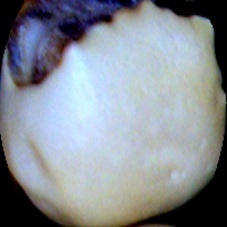
Label: Broken